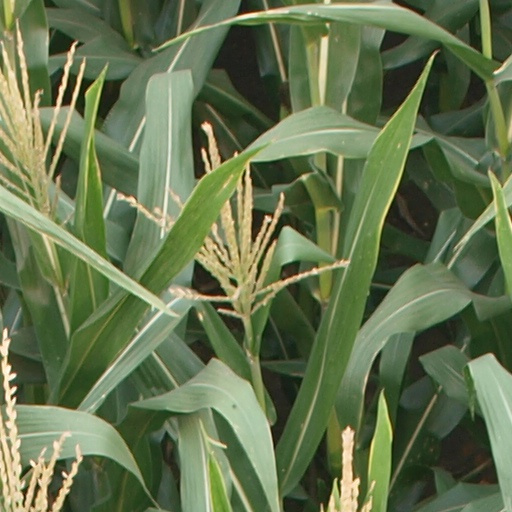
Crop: maize; corn